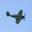
Label: airplane